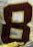
Number: 8